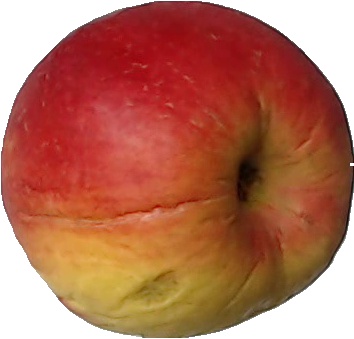
Label: apple_red_yellow_1